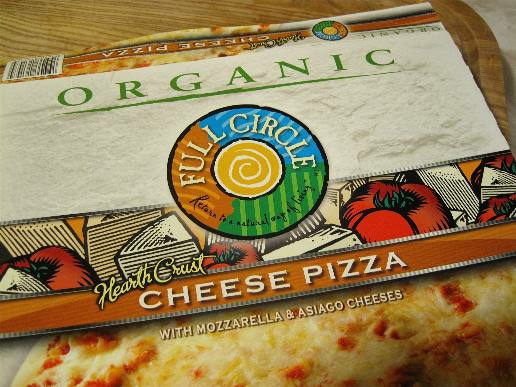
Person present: No